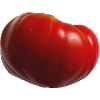
Label: Tomato 3